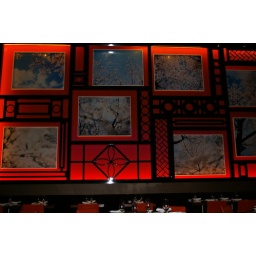
artwork inside hachi at the red rock in las vegas